Phases of fluorine

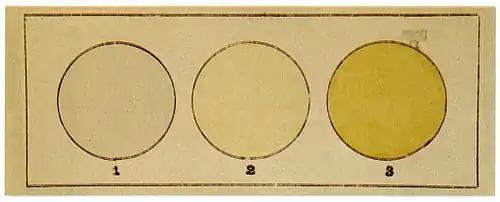
Henri Moissan's 1892 record of fluorine gas color, viewed end-on in a 5m tube. Air (1) is on the left, fluorine (2) is in the middle, chlorine (3) is on the right.

Fluorine forms diatomic molecules that are gaseous at room temperature with a density about 1.3 times that of air. Though sometimes described as yellow-green, pure fluorine gas is actually a very pale yellow. The color can only be observed in concentrated fluorine gas when looking down the axis of long tubes, as it appears transparent when observed from the side in normal tubes or if allowed to escape into the atmosphere. The element has a "pungent" characteristic odor that is noticeable in concentrations as low as 20 ppb.